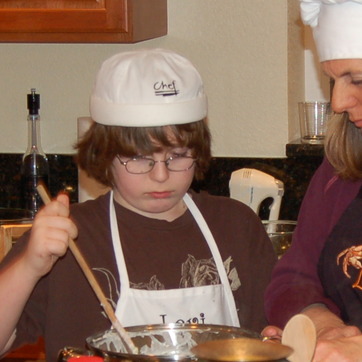
Material: skin